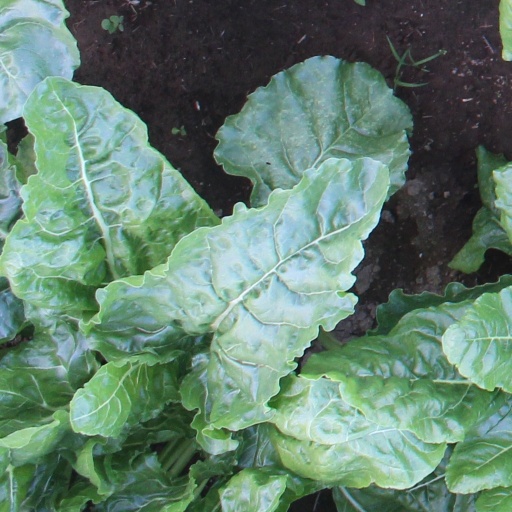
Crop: sugar beet